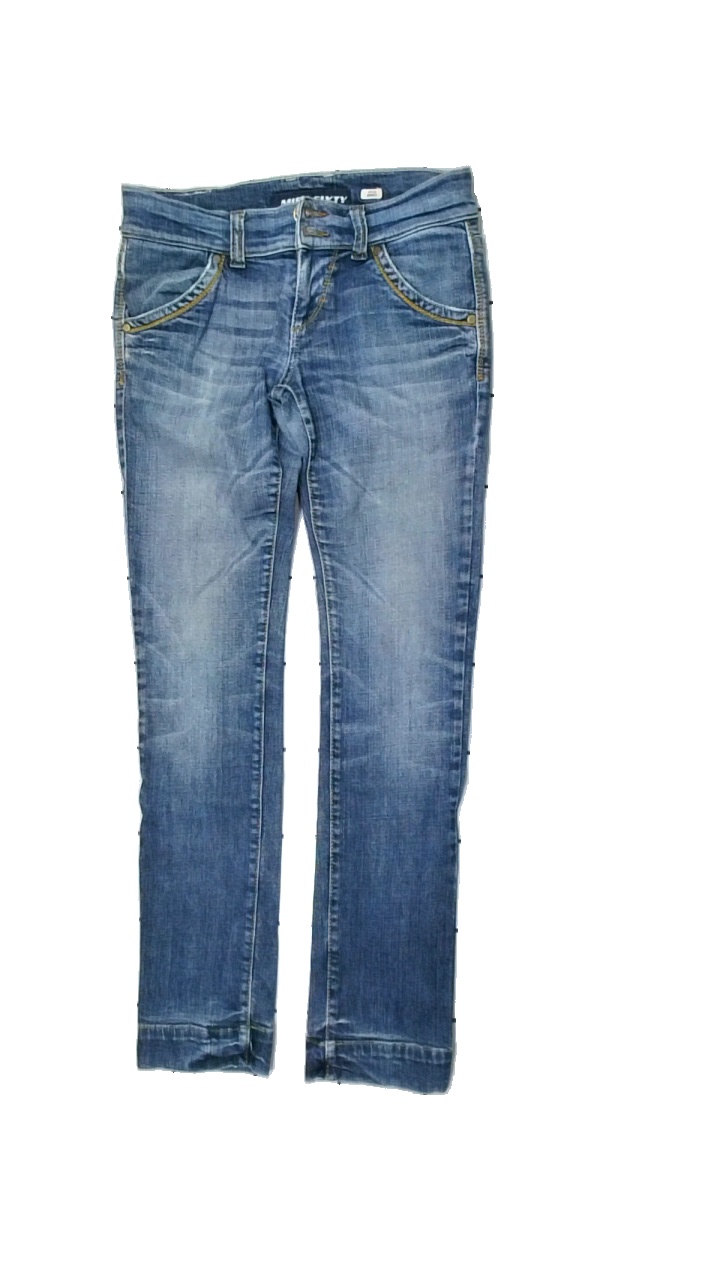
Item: Jeans (Ladies)
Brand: Miss Sixty
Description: lågmidjade jeans
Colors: Blue, Yellow
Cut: Tight
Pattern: Logo print
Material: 100% bomull
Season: All
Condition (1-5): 4
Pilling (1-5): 5
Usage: Reuse
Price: <50